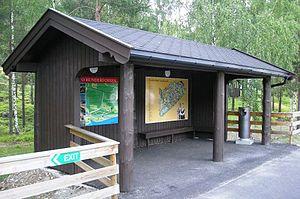
La gare de Hunderfossen est une halte ferroviaire norvégienne de la ligne de Dovre située dans la commune de Lillehammer, près du parc familial de Hunderfossen. Elle fut ouverte en 1986. L'arrêt se compose d'une plate-forme et d'un abri en bois et la plupart des trains s'y arrêtent lors de la saison estivale. Hunderfossen est à 198,26 km d'Oslo. En 2007 la plate-forme a été modernisée.